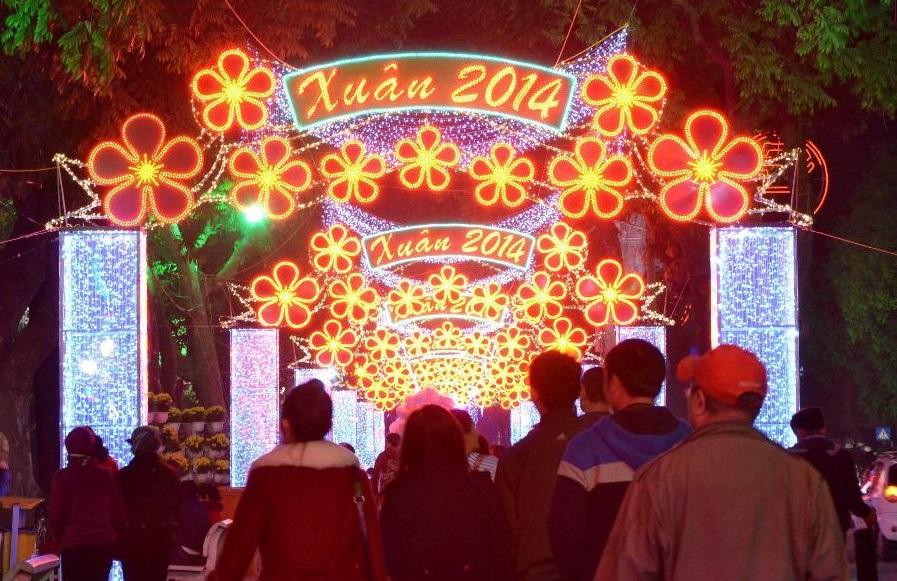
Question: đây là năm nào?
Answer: đây là năm 2014